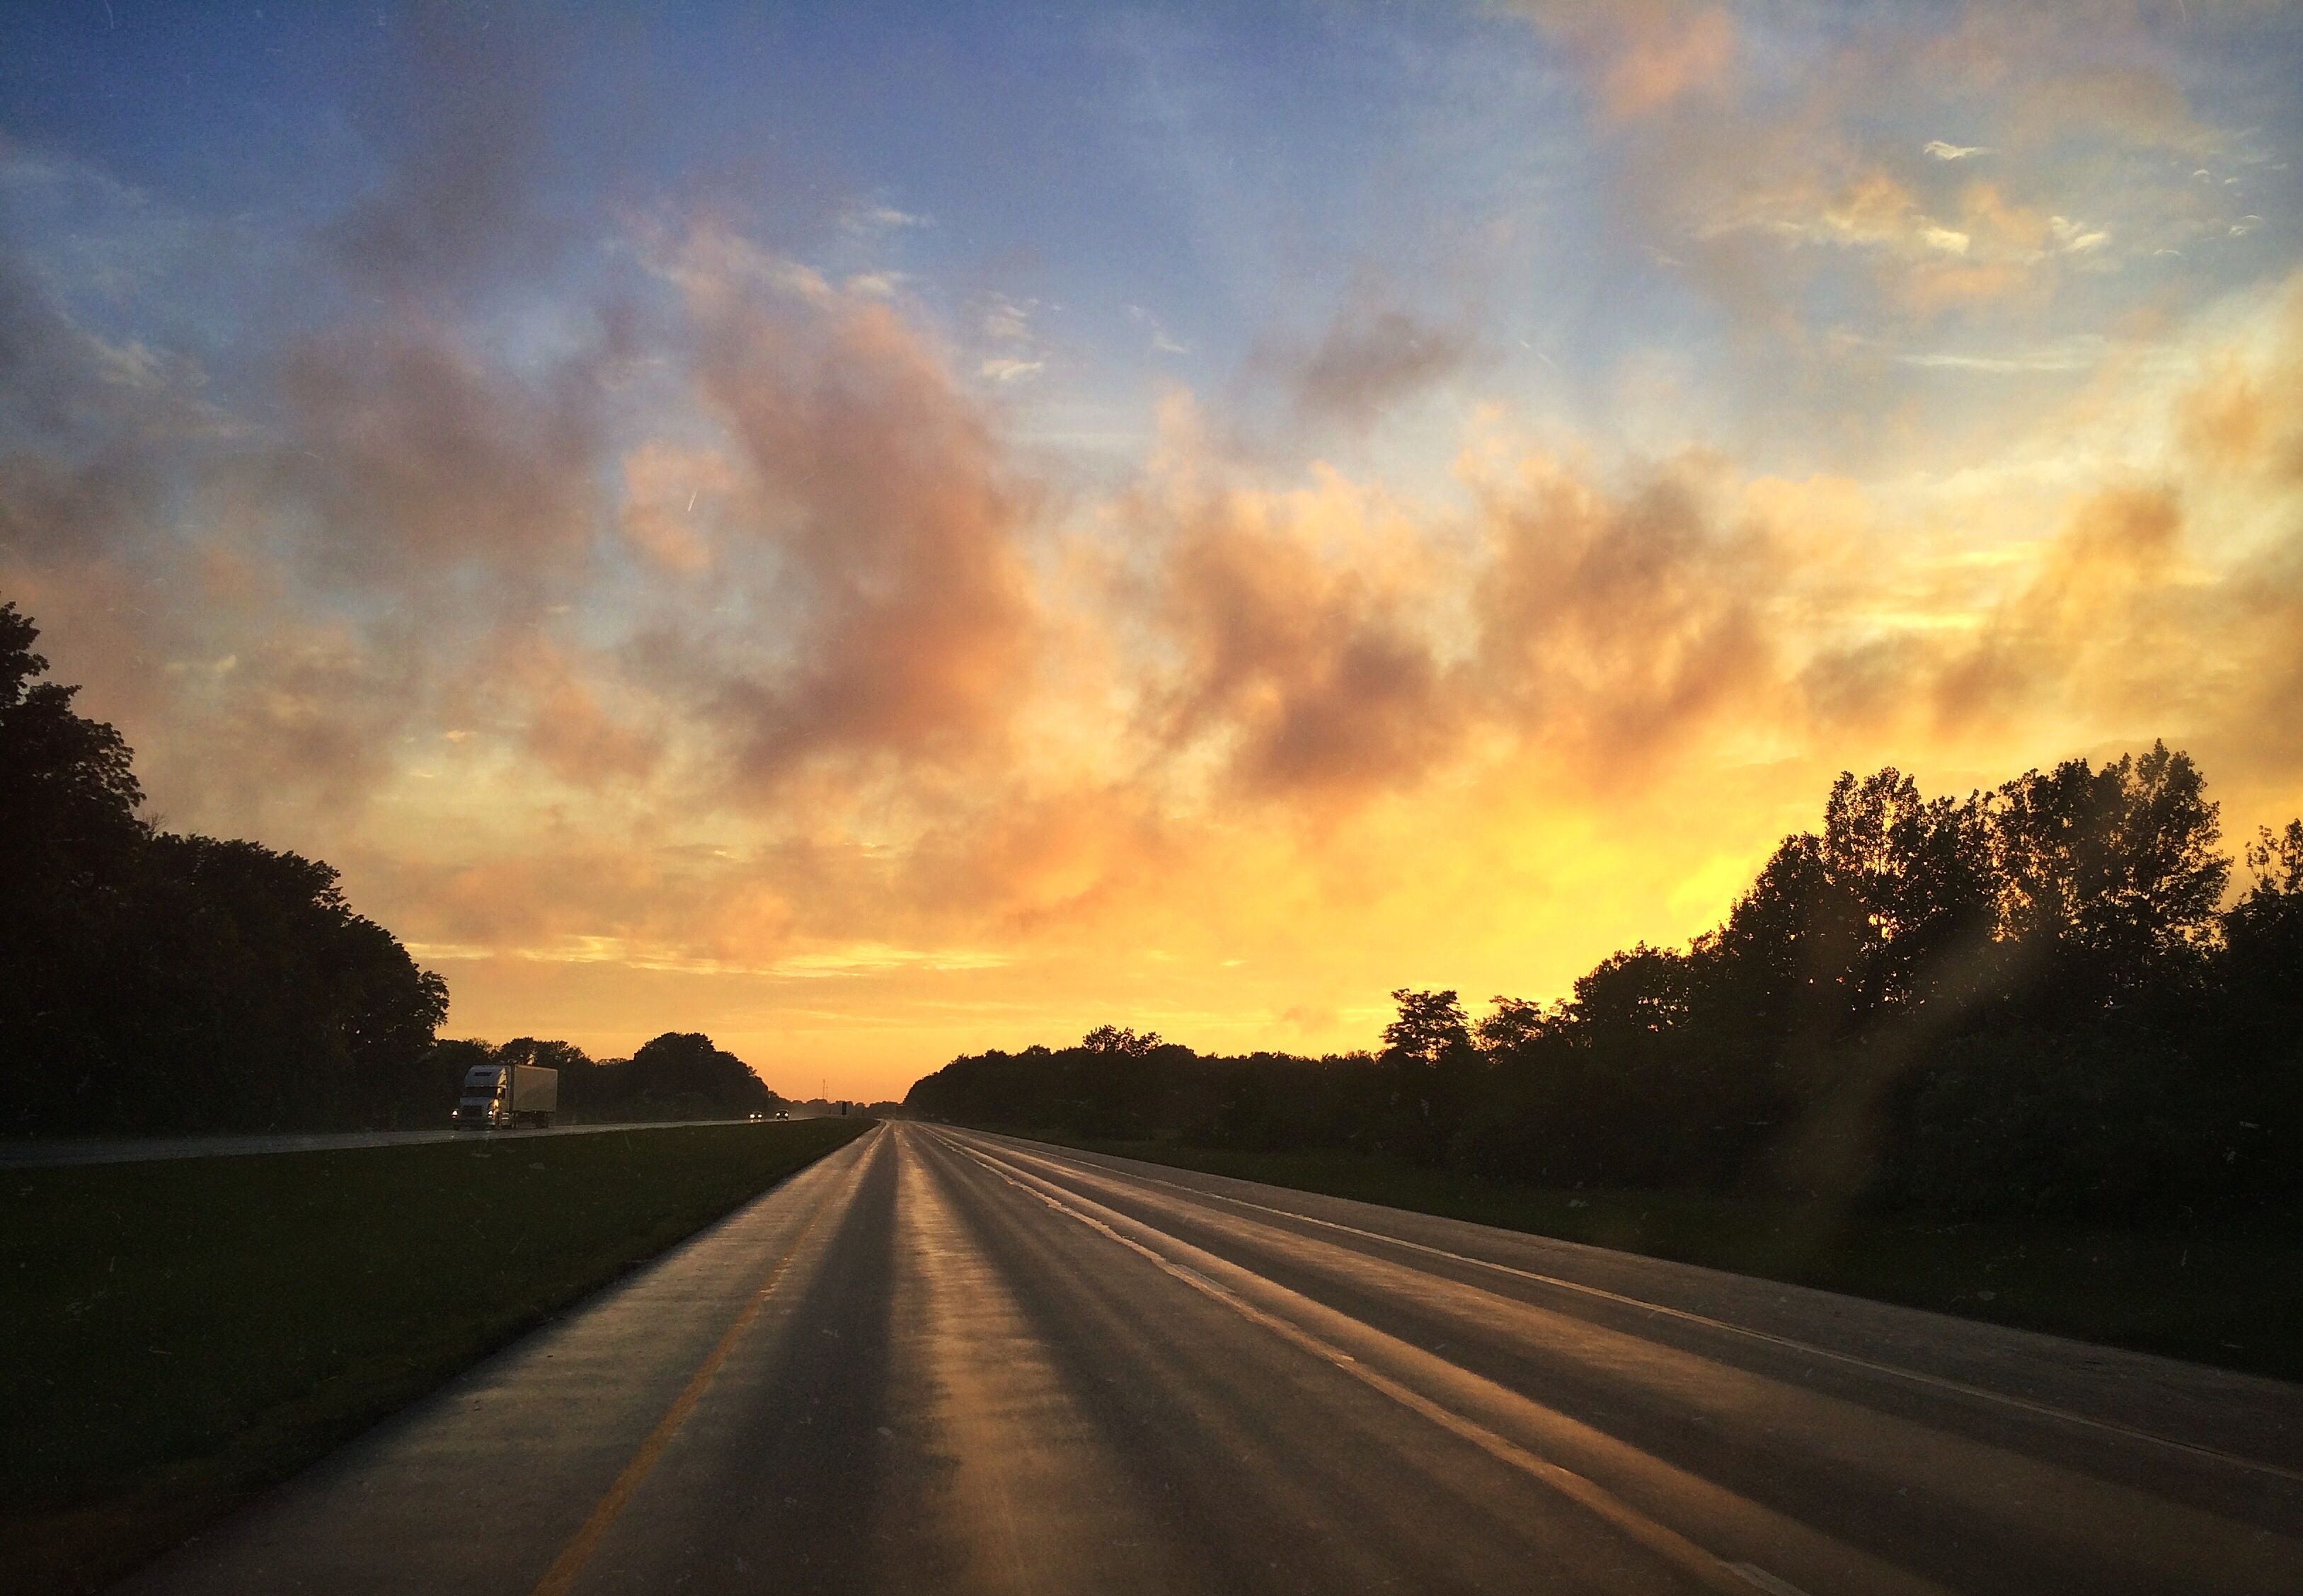
horizon, cloud, sky, sun, sunrise, sunset, road, sunlight, morning, dawn, atmosphere, dusk, evening, infrastructure, afterglow, meteorological phenomenon, atmospheric phenomenon